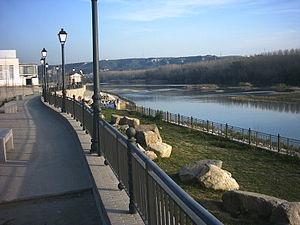
La 7ᵉ étape du Tour d'Espagne 2011 s'est déroulée le vendredi 26 août 2011. Almadén est la ville de départ et Talavera de la Reina est la ville d'arrivée. Il s'agit d'une étape de plaine sur 185 kilomètres.